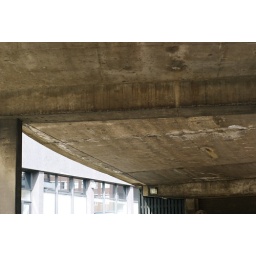
Taken under the car park ramp for Chorlton Street bus station